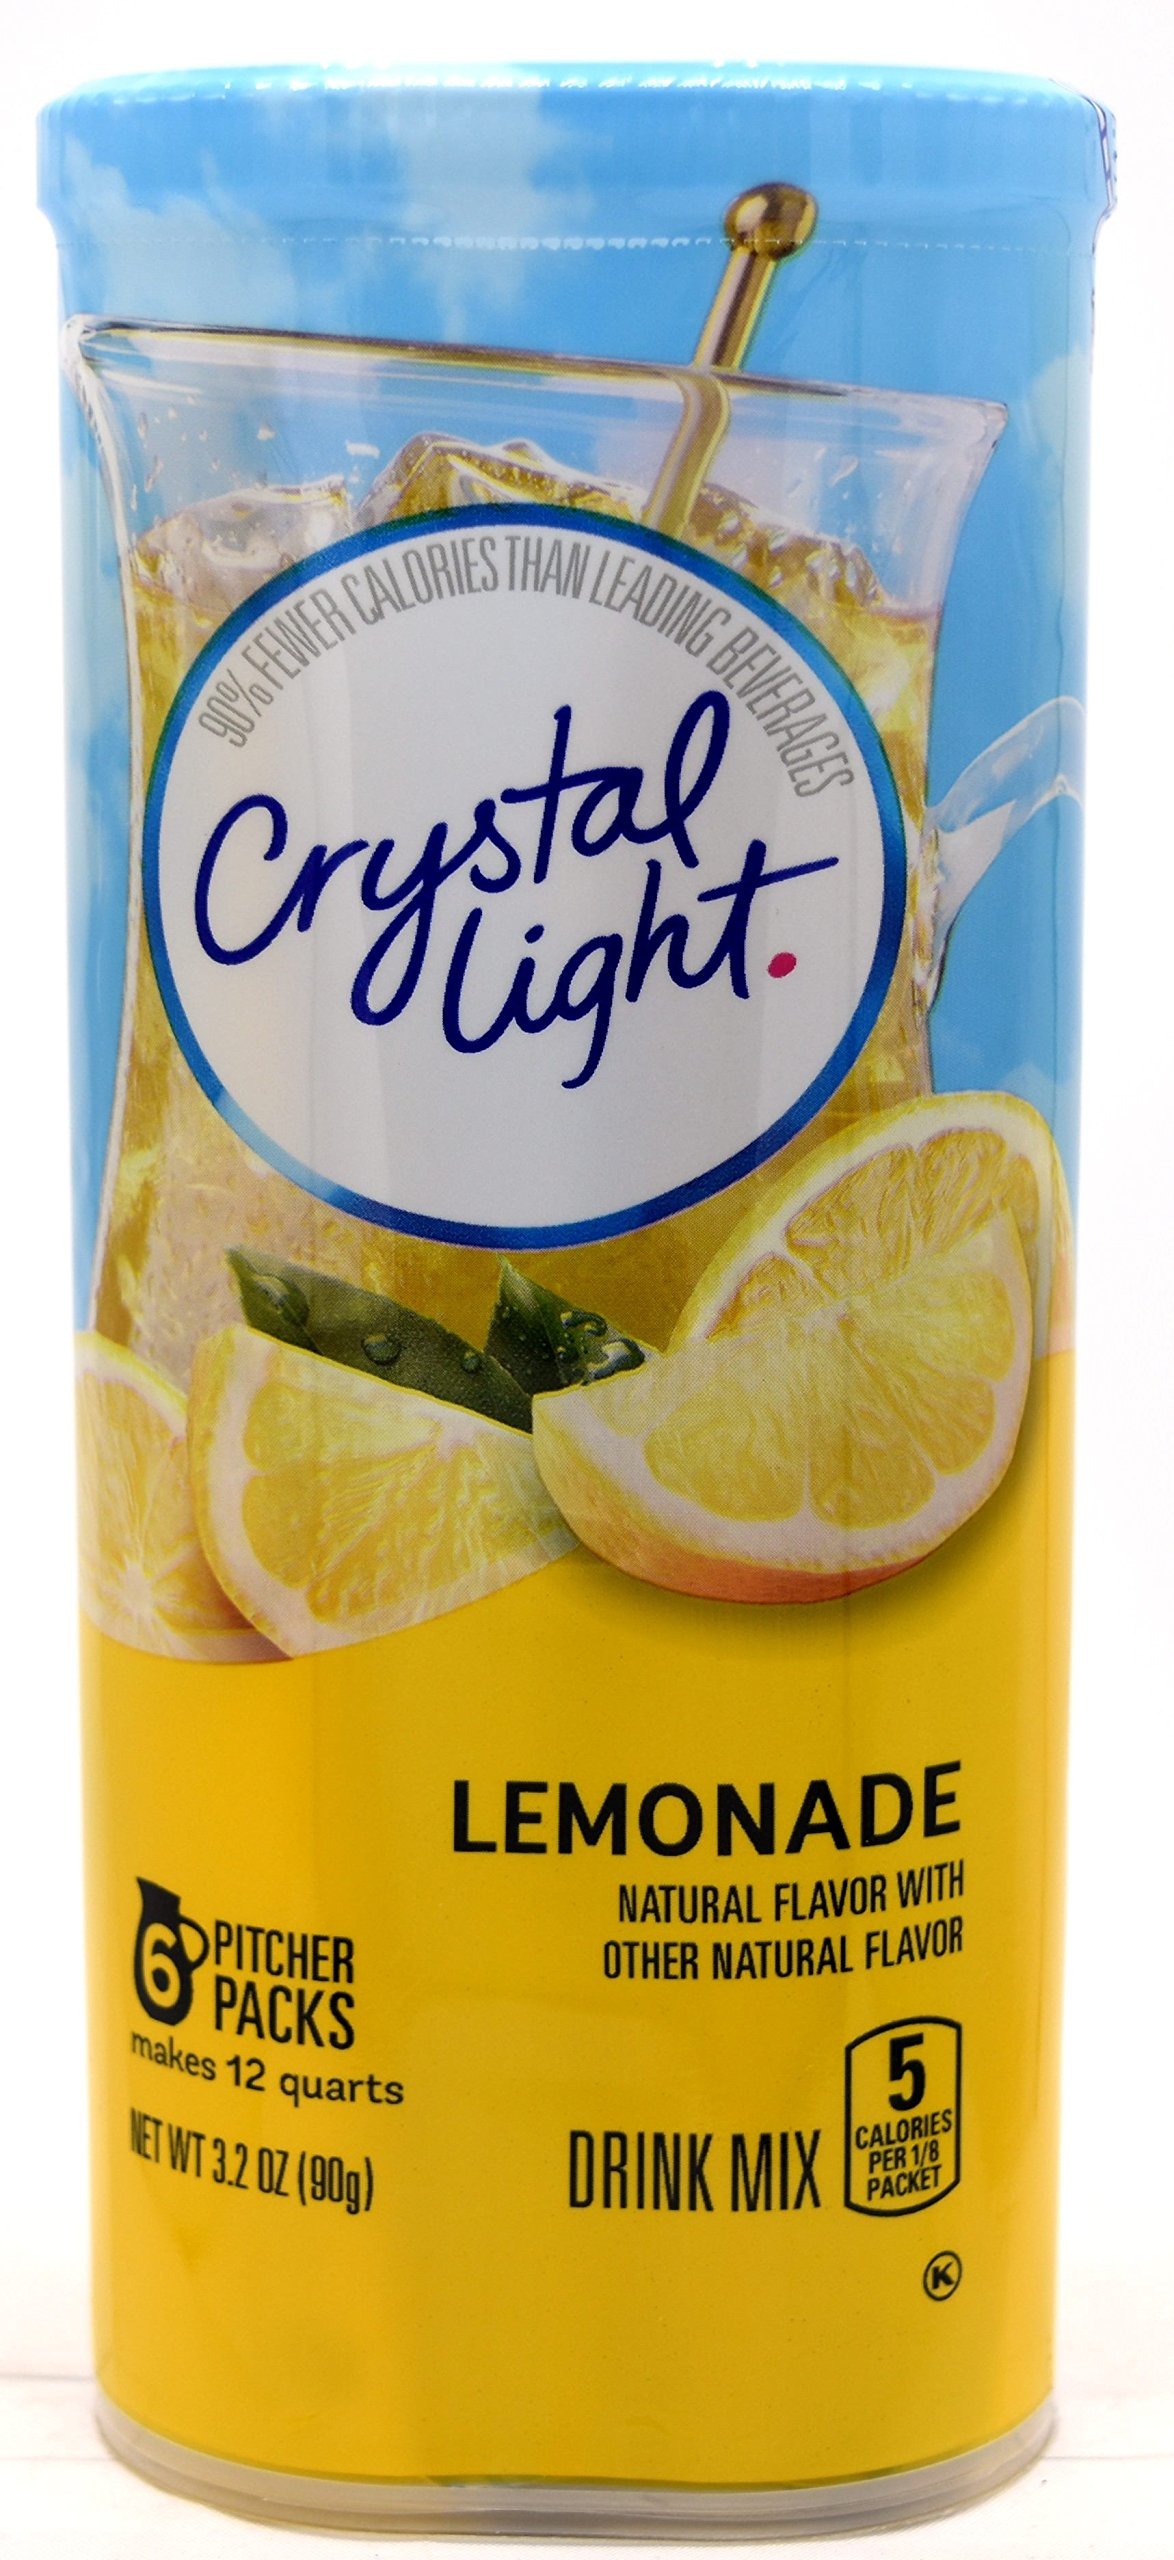
Item Name: Crystal Light Lemonade Drink Mix, 12-Quart Canister (Pack of 7)
Bullet Point 1: Each Canister Contains 6 2-Quart (6-2 Liter) Packets
Bullet Point 2: Kosher Product and Caffeine Free
Bullet Point 3: Low in Sodium and Gluten Free
Bullet Point 4: Each 8 Ounce (237 ml) Serving Contains 5 Calories
Product Description: Crystal Light turns the water you need into the water you will love. It transforms ordinary water with fabulous fruit flavors and tantalizing teas. Each sip is the perfect way to refresh, renew and satisfy your thirst for something different.
Value: 7.0
Unit: count

Price: 34.97